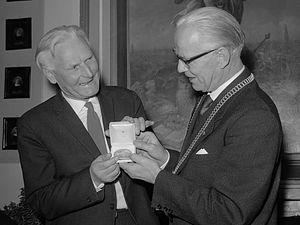
Belcampo, de son vrai nom Herman Pieter Schönfeld Wichers, né le 21 juillet 1902 à Naarden et mort le 2 janvier 1990 à Groningue, est un écrivain et médecin néerlandais. « Belcampo » est la traduction italienne de son nom de famille Schönfeld, qui signifie en français « beau champ ».